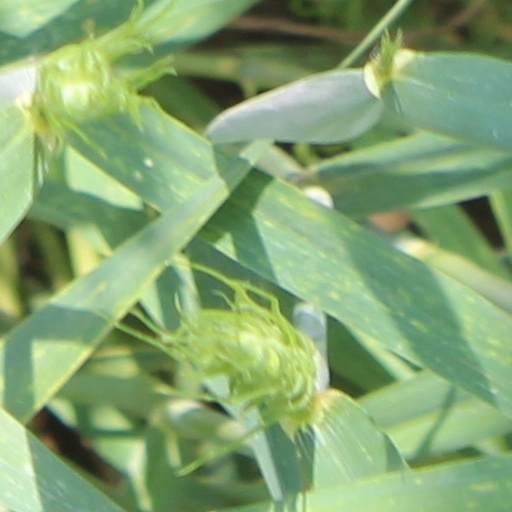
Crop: wheat